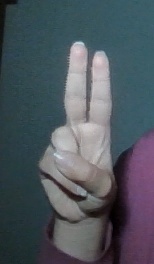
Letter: taa